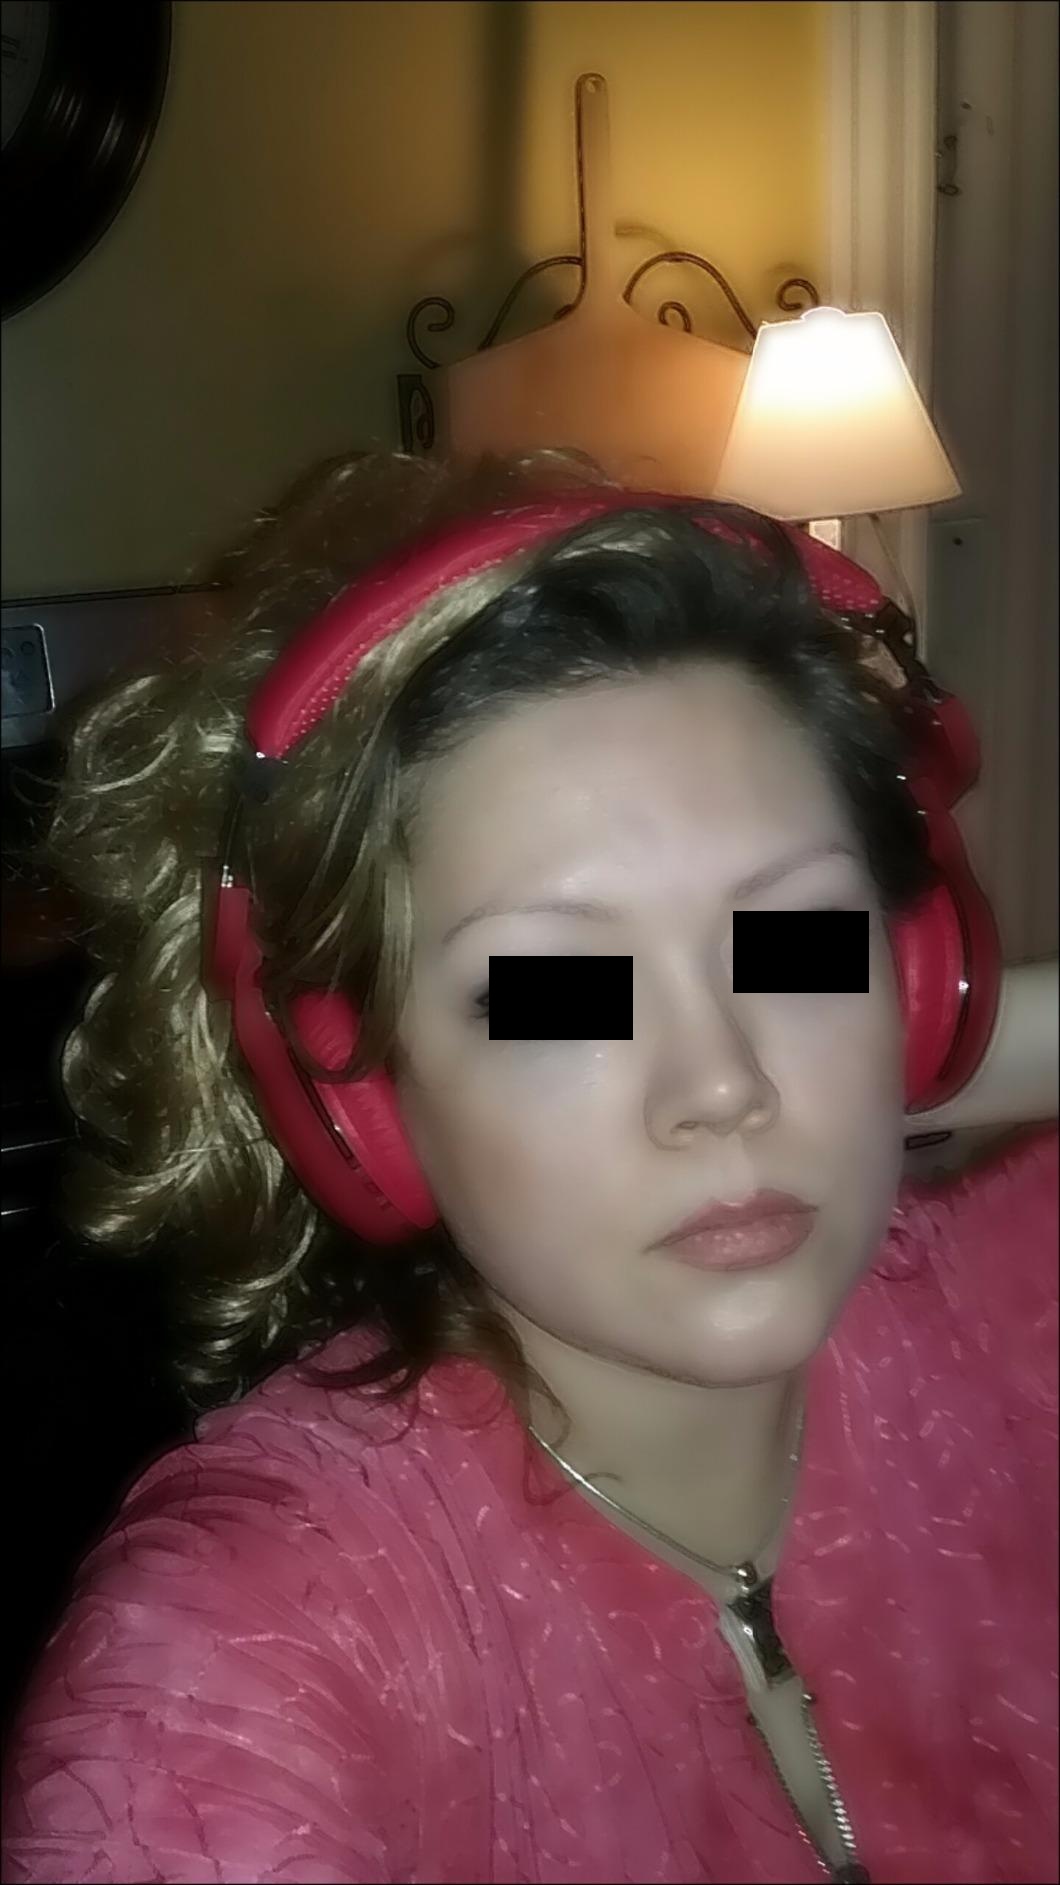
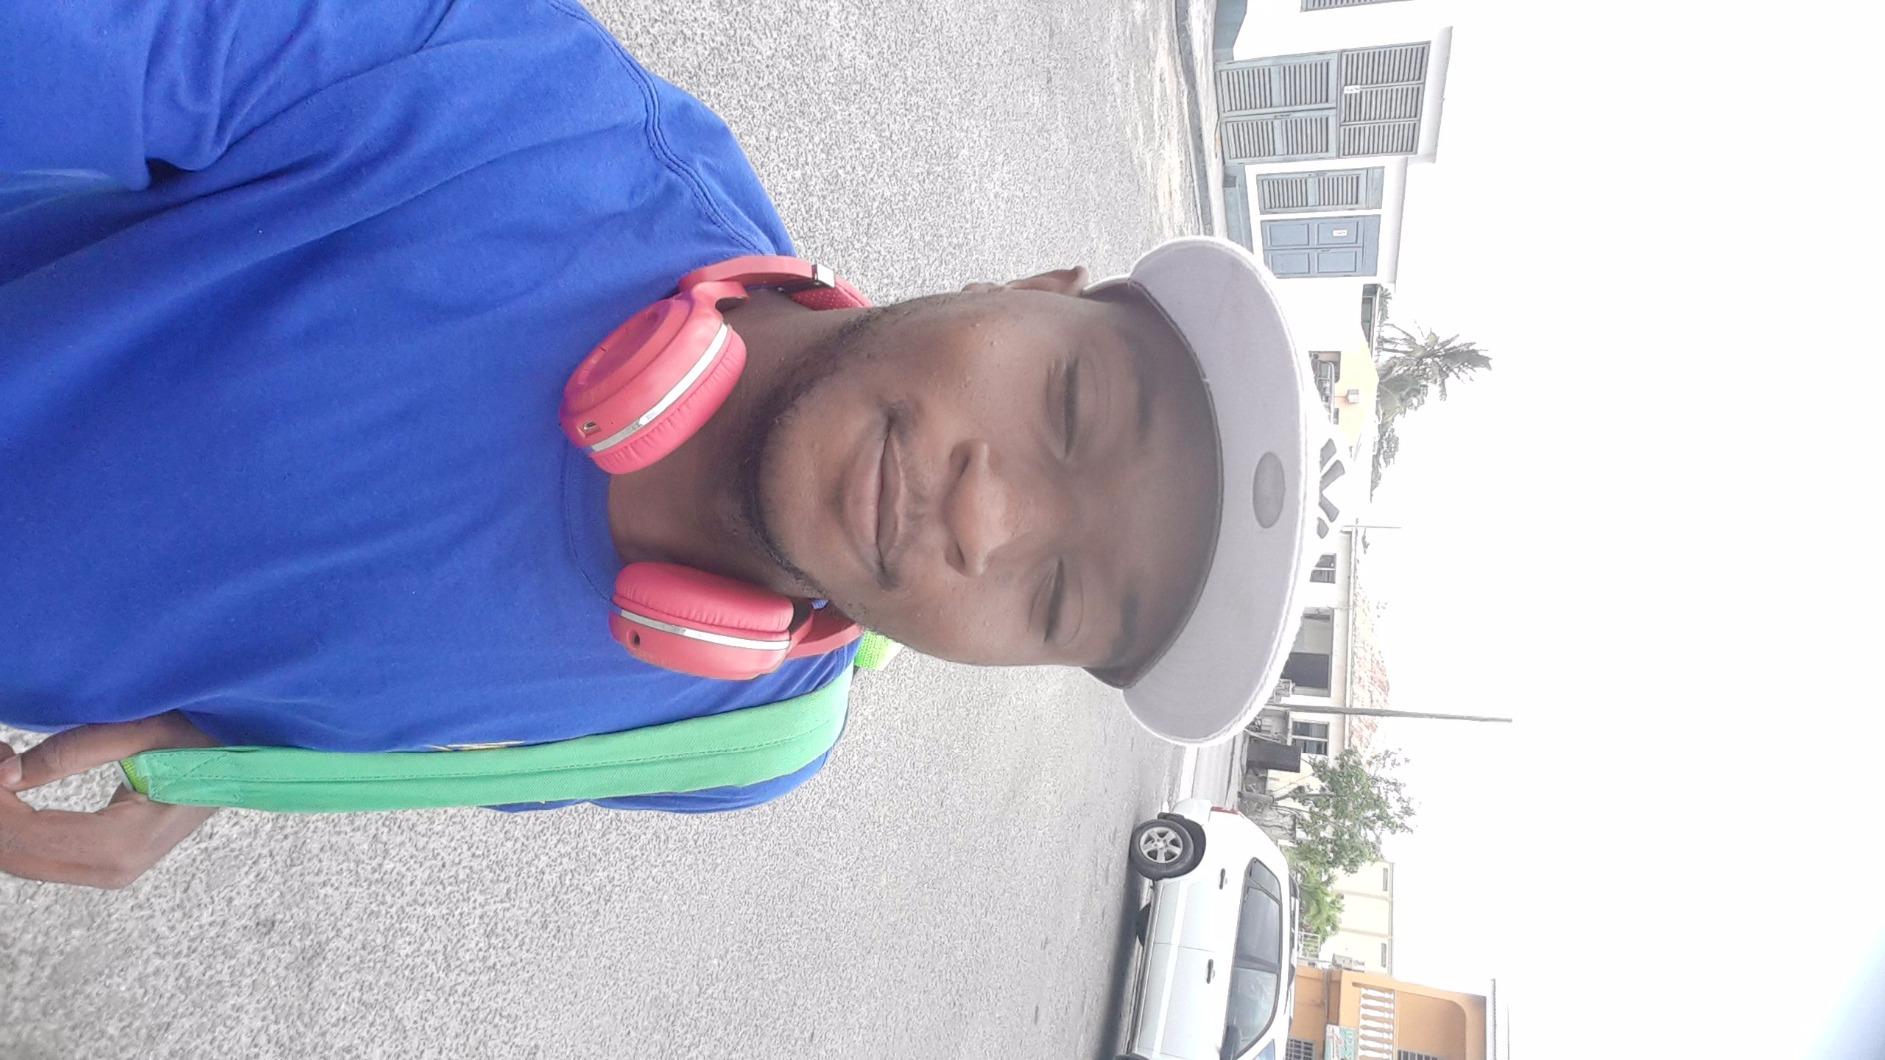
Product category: headphones
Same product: yes